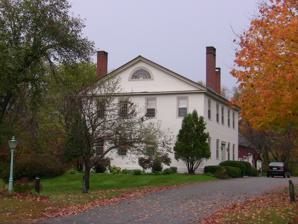
Building: Fowler-Steele House
Country: United States of America
Year built: 1805
Historic house in Vermont, United States United States historic place Fowler-Steele House U.S. National Register of Historic Places Location N. Main St., Windsor, Vermont Coordinates 43°29′24″N 72°23′10″W / 43.49000°N 72.38611°W / 43.49000; -72.38611 Area 2 acres (0.81 ha) Built 1805 ( 1805 ) Architectural style Greek Revival, Federal NRHP reference No. 82001710 Added to NRHP June 17, 1982 The Fowler-Steele House , also known historically as Ivy Hall , is a historic house on North Main Street in Windsor, Vermont , United States.  Built in 1805 and restyled about 1850, it has an architecturally distinctive blend of Federal and Greek Revival styles.  It served for many years as a local church parsonage.  It was listed on the National Register of Historic Places in 1982. Description and history The Fowler-Steele House stands on the northern fringe of Windsor's main village, on the east side of North Main Street just north of Hubbard Brook.  Oriented facing south, it is a 2 + 1 ⁄ 2 -story painted brick structure, with a gabled roof and brick foundation.  Chimneys are located on the outside of the north and south elevations, an unusual placement for Vermont because snow sliding from the roof can apply pressure to them.  The main facade is five bays wide, with a center entrance that is slightly recessed and topped by a transom window.  The interior follows a typical Georgian central hall plan, with nearly identical parlors on either side of a central hall, and the kitchen at the northeast corner.  The parlors, each accessed by pocket doors , have elaborate Greek Revival trim, while the kitchen and northwest room retain more modest Federal period features.  A 1 + 1 ⁄ 2 -story brick ell extends to the rear. The house was built about 1805 for Bancroft Fowler, the fourth minister of the Windsor Congregational Church, and is located near the site of the first European settlement in what is now Windsor.  Fowler gave the house to the church congregation upon his departure from the post in 1819, and it served as the church parsonage until 1835, after which it was sold to the Baptist congregation and became their parsonage.  Jason Steele, a local banker, bought the house in 1848, and added the then-fashionable Greek Revival features to the interior and exterior.  In 1897 it was purchased by Will Davis, a railroad conductor, who improved its landscaping and dubbed it "Ivy Hall".  In the 1960s it was converted for use as a medical office, with modernized interiors, but it has since then returned to residential use and had its interior restored. See also National Register of Historic Places listings in Windsor County, Vermont References